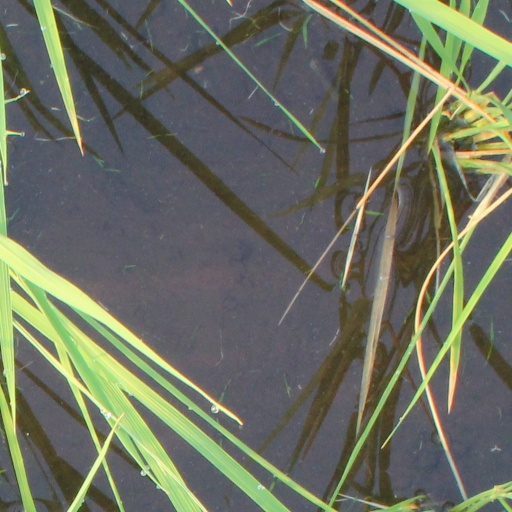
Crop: rice